Sayed Hassan Amin

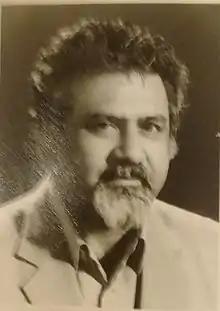

Amin started his academic career with an appointment as lecturer in law. After three years he became a Senior Lecturer in law, and after another five became Reader in law. He was appointed a visiting professor of international trade law in the faculty of law in Tehran University in October 1988. Finally, in April 1992, he was promoted to the rank of full-time Professor of Law at Glasgow Caledonian University.